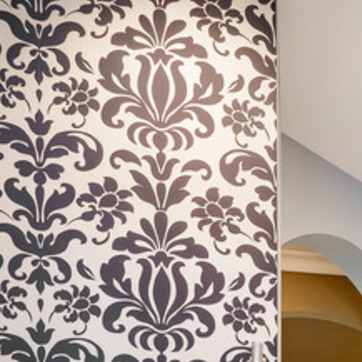
Material: wallpaper